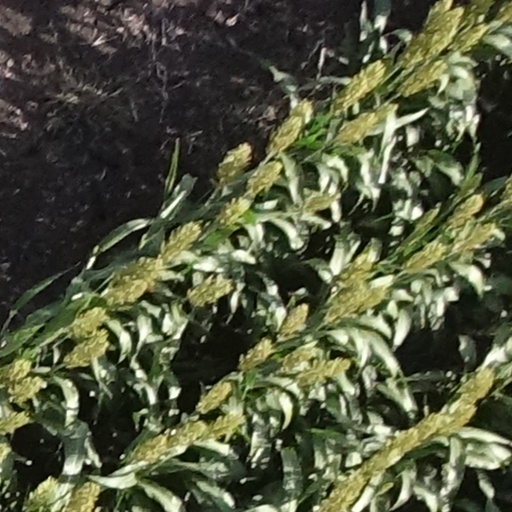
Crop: sorghum